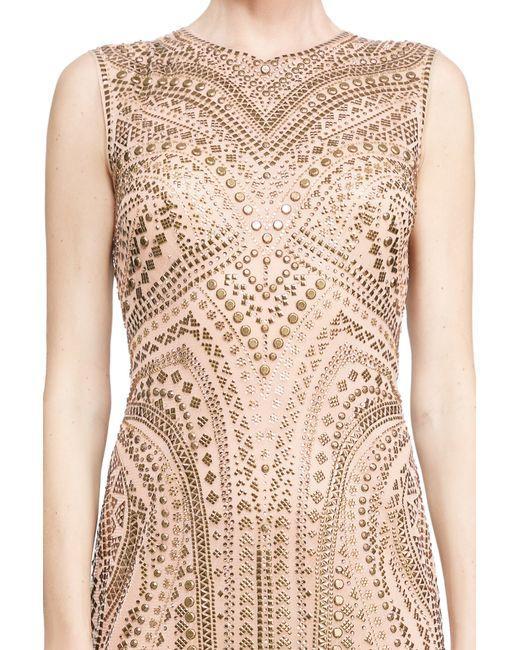
Kleid, Polyester, auf ein Date gehen, rosa, Kurs, Nieten